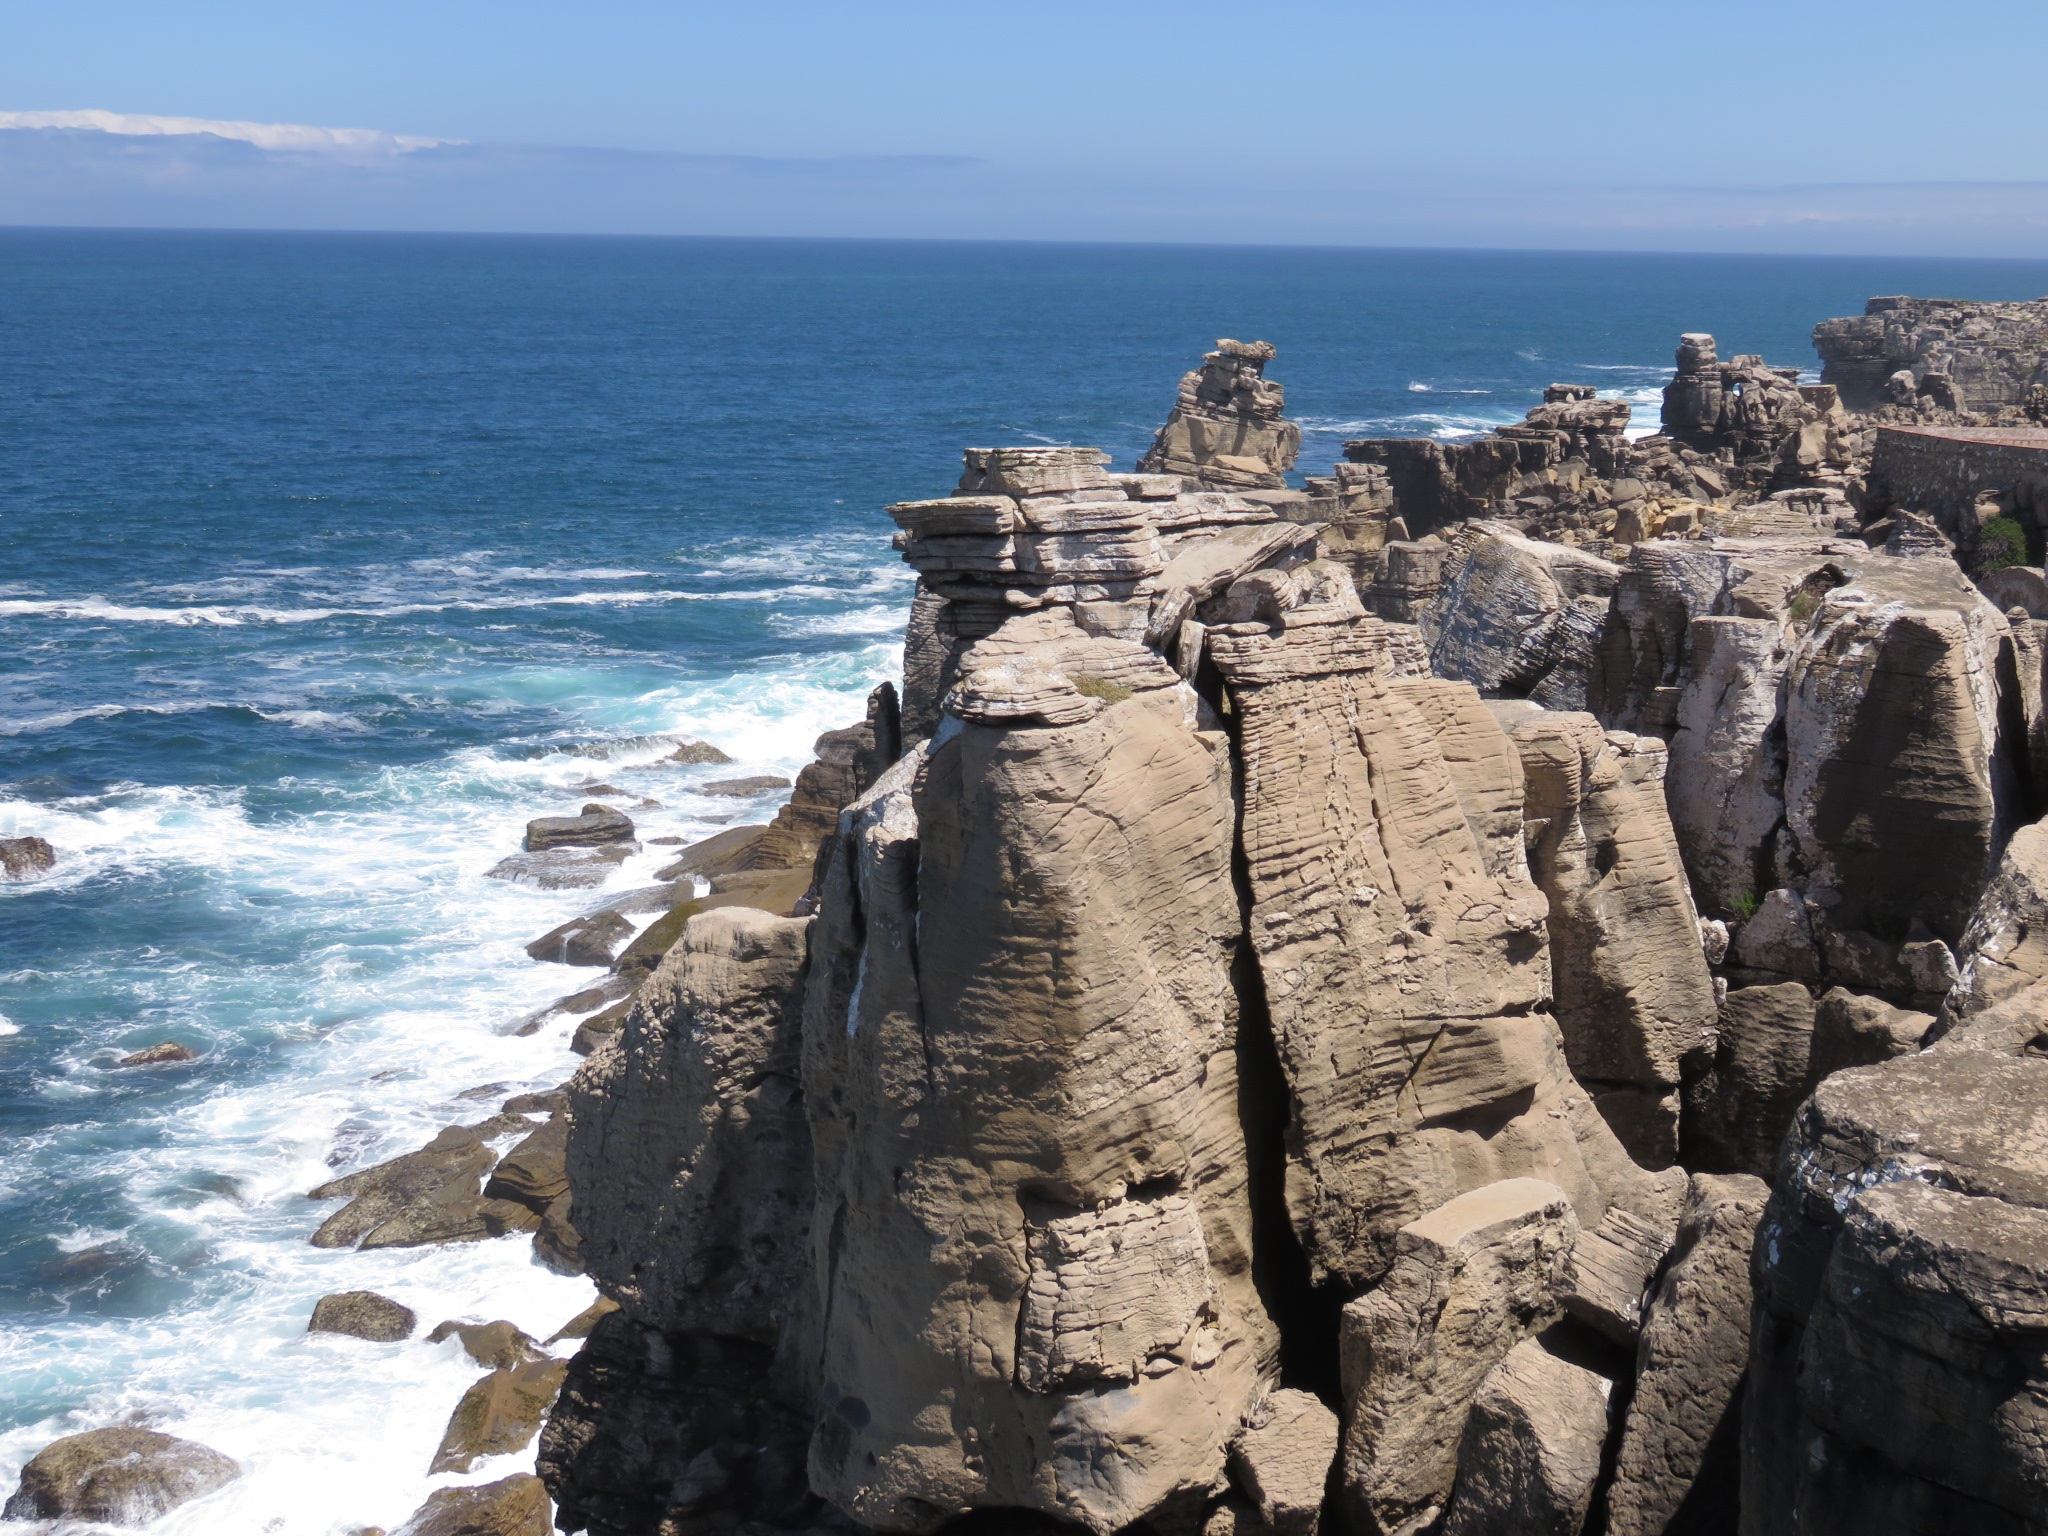
sea, coast, rock, ocean, shore, vacation, formation, cliff, stack, terrain, material, geology, atlantic, side, roche, cape